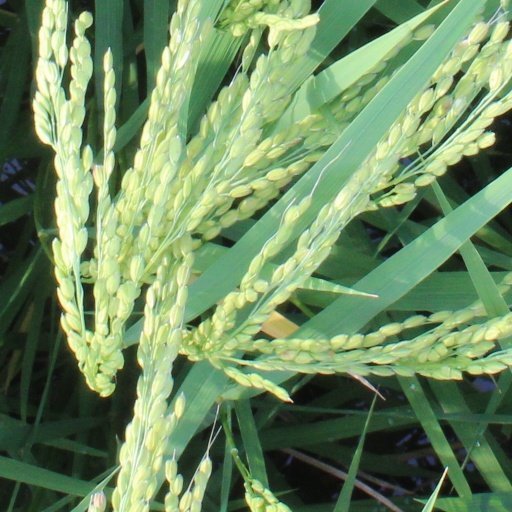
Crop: rice